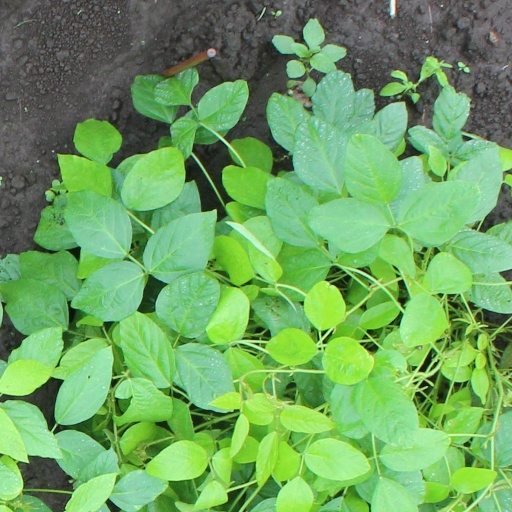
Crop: soybean